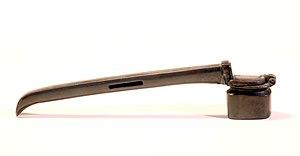
Un yatate est un matériel d'écriture personnel en forme de pipe, utilisé dans le Japon médiéval. Il est constitué d'un compartiment contenant un coton imbibé d'encre et d'un étui pour un pinceau.